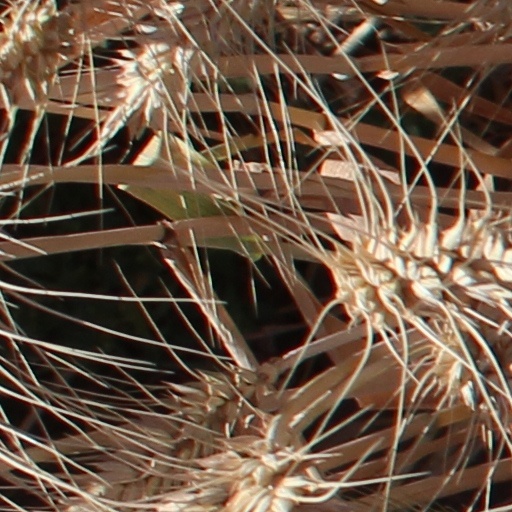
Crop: wheat